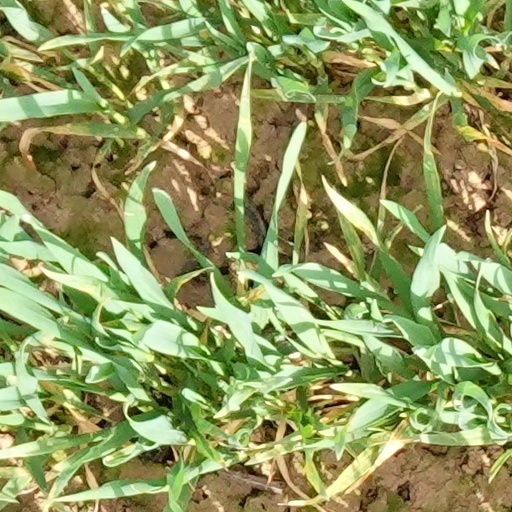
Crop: wheat